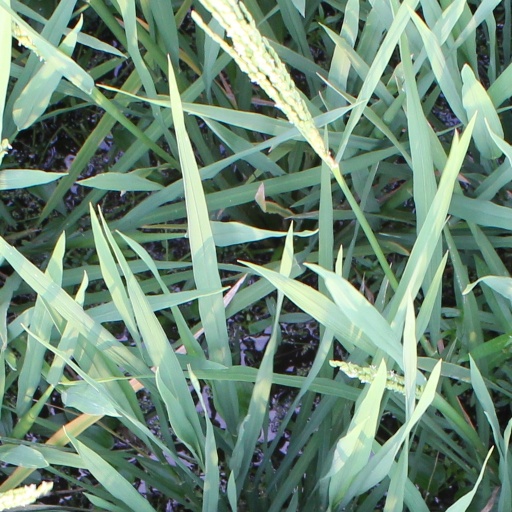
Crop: rice